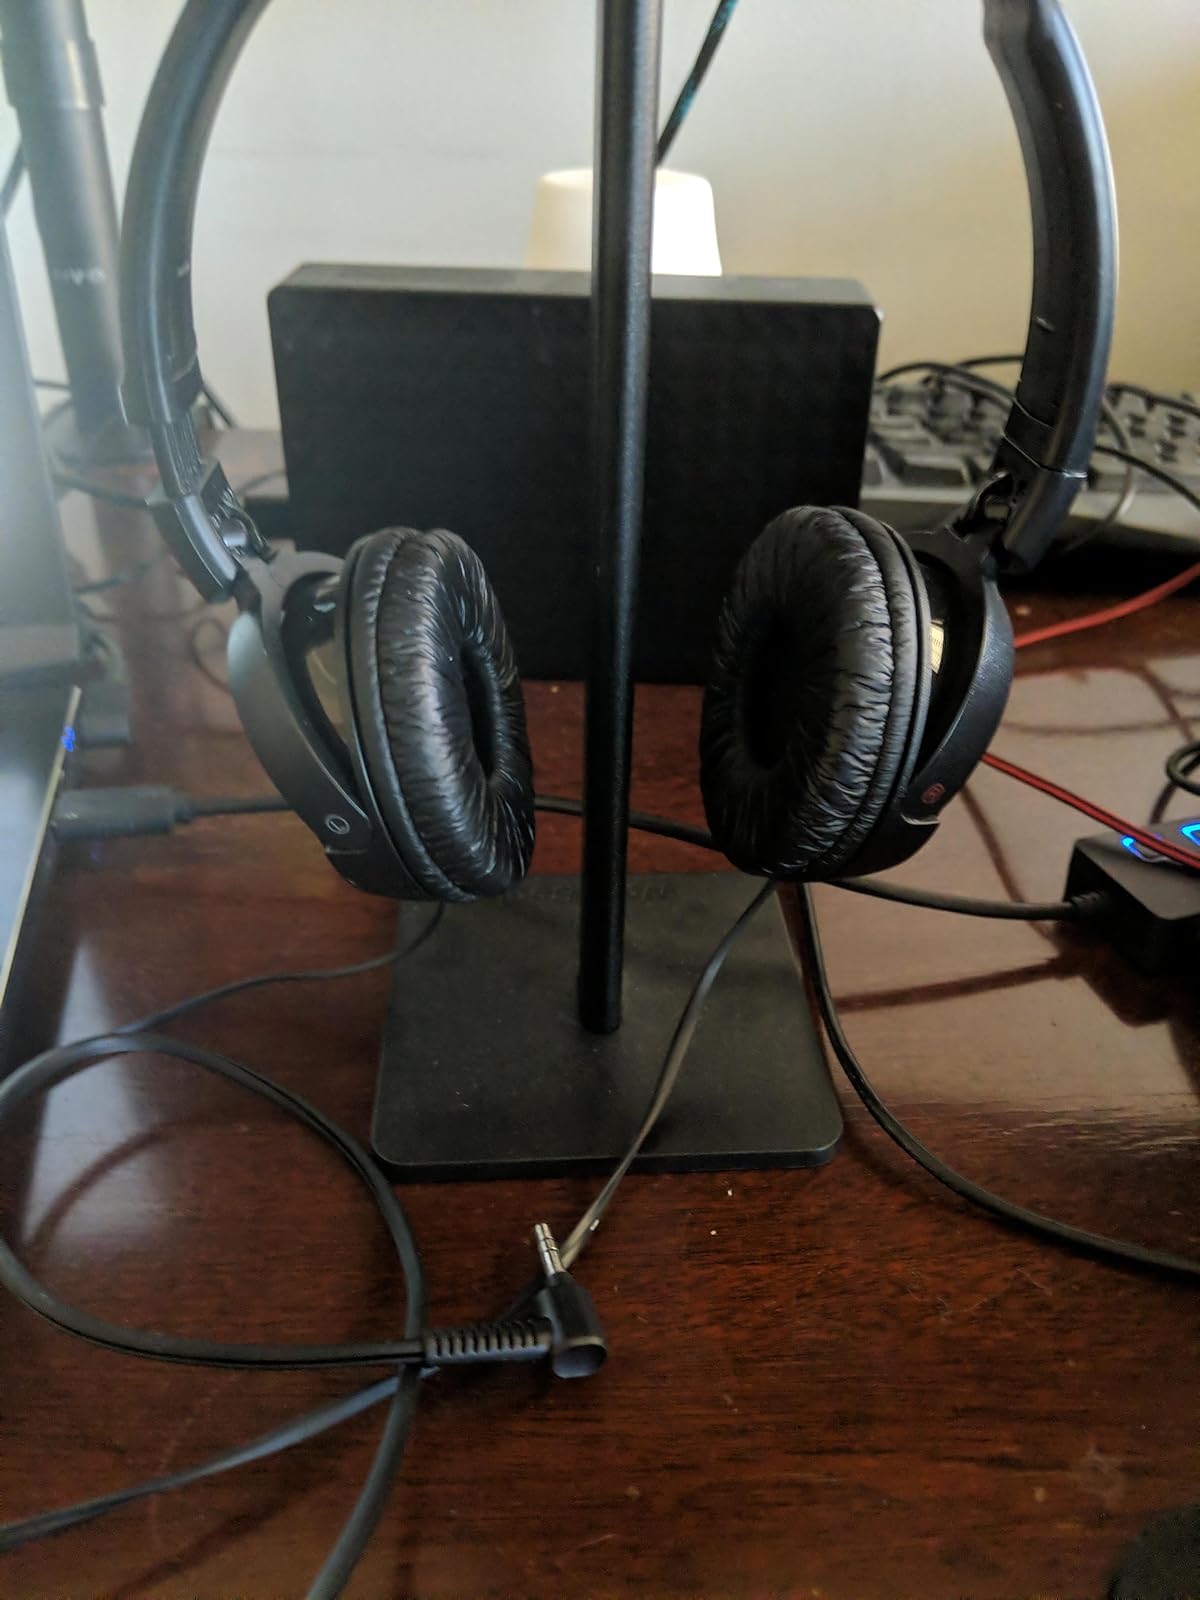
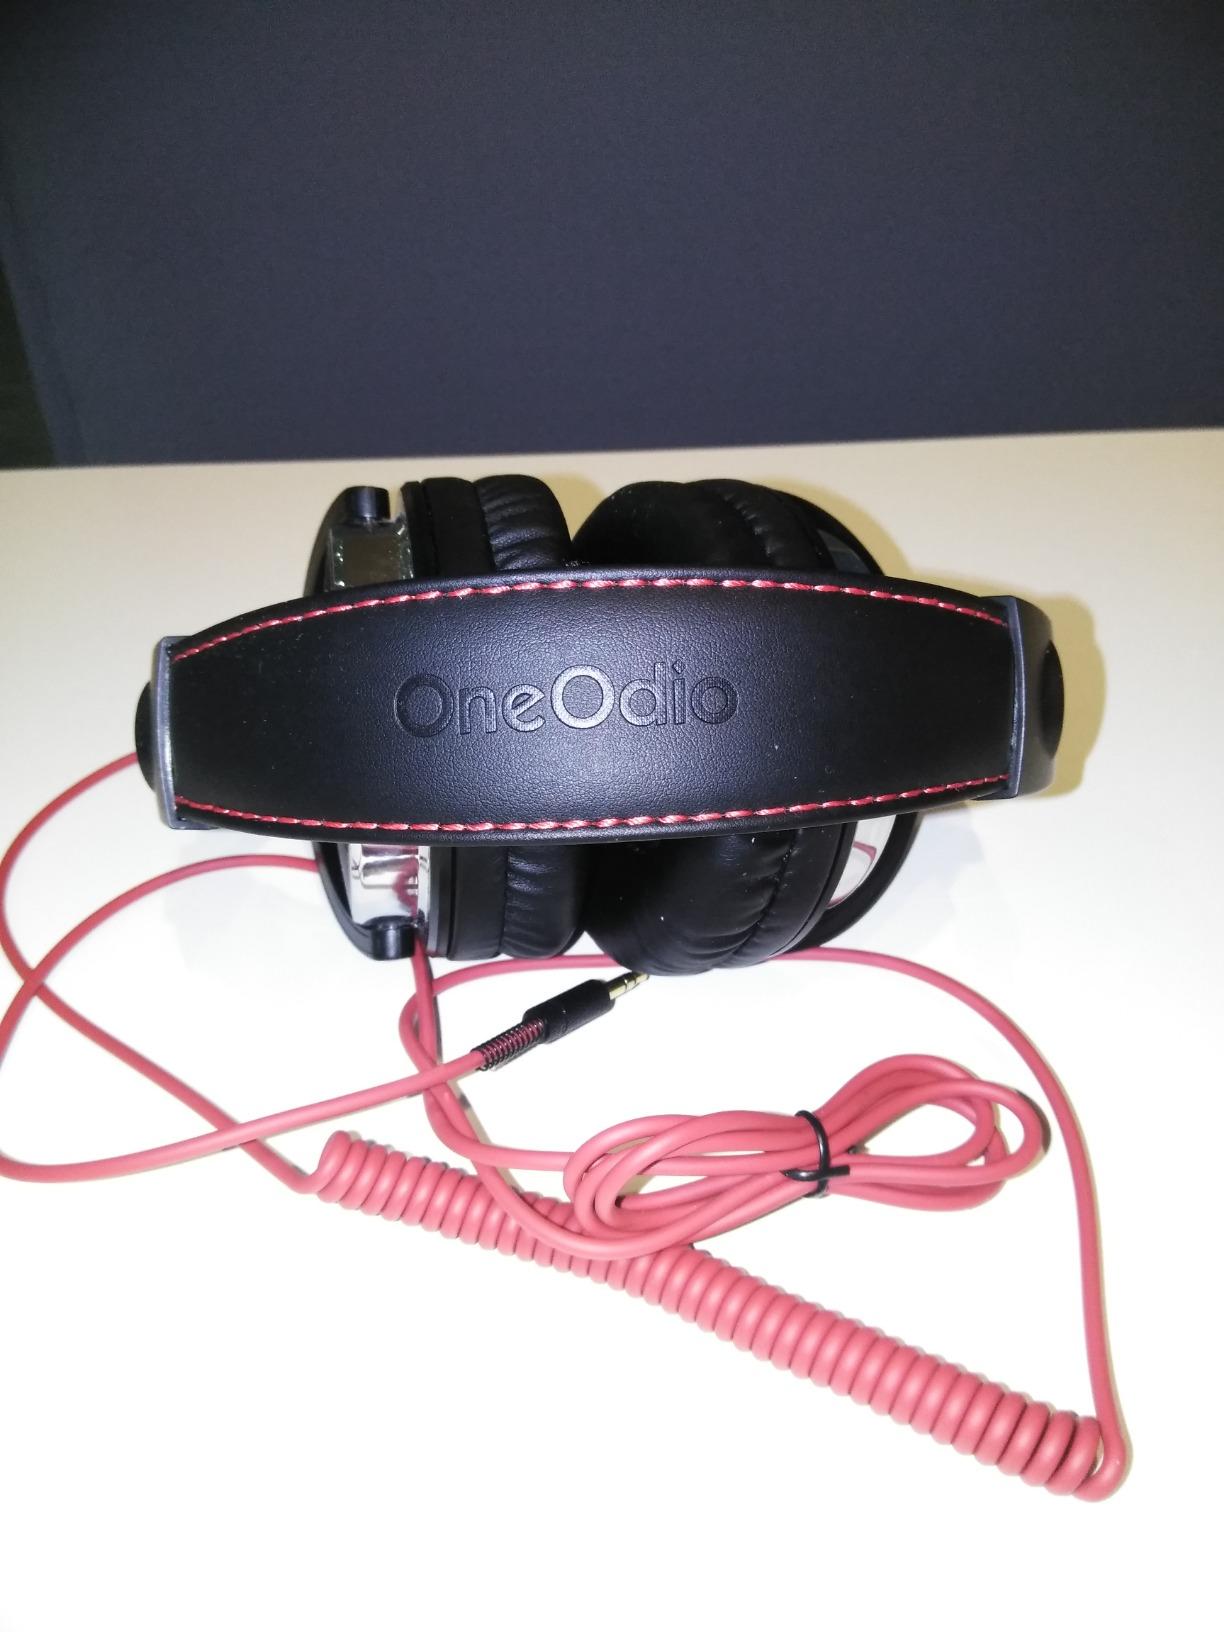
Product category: headphones
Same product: no